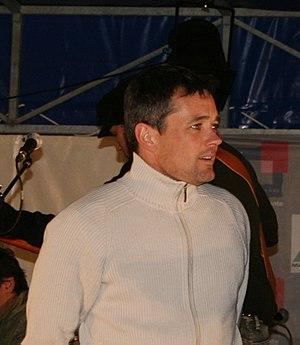
Gildas Mahé est un navigateur et un skipper professionnel français, né en 1975 à Brest.